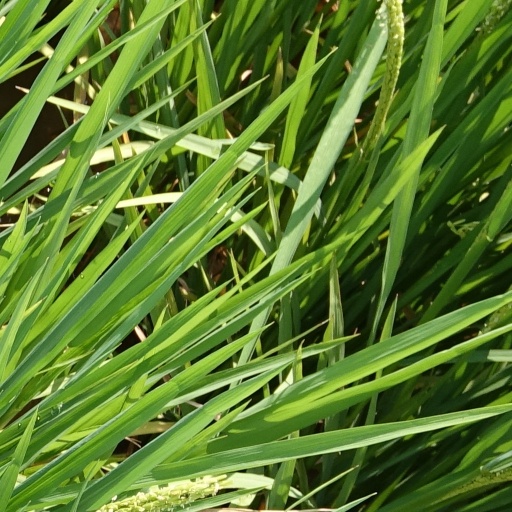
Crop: rice